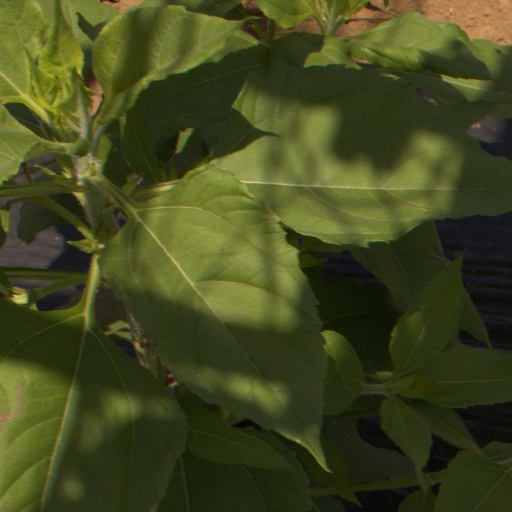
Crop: Jerusalem artichoke